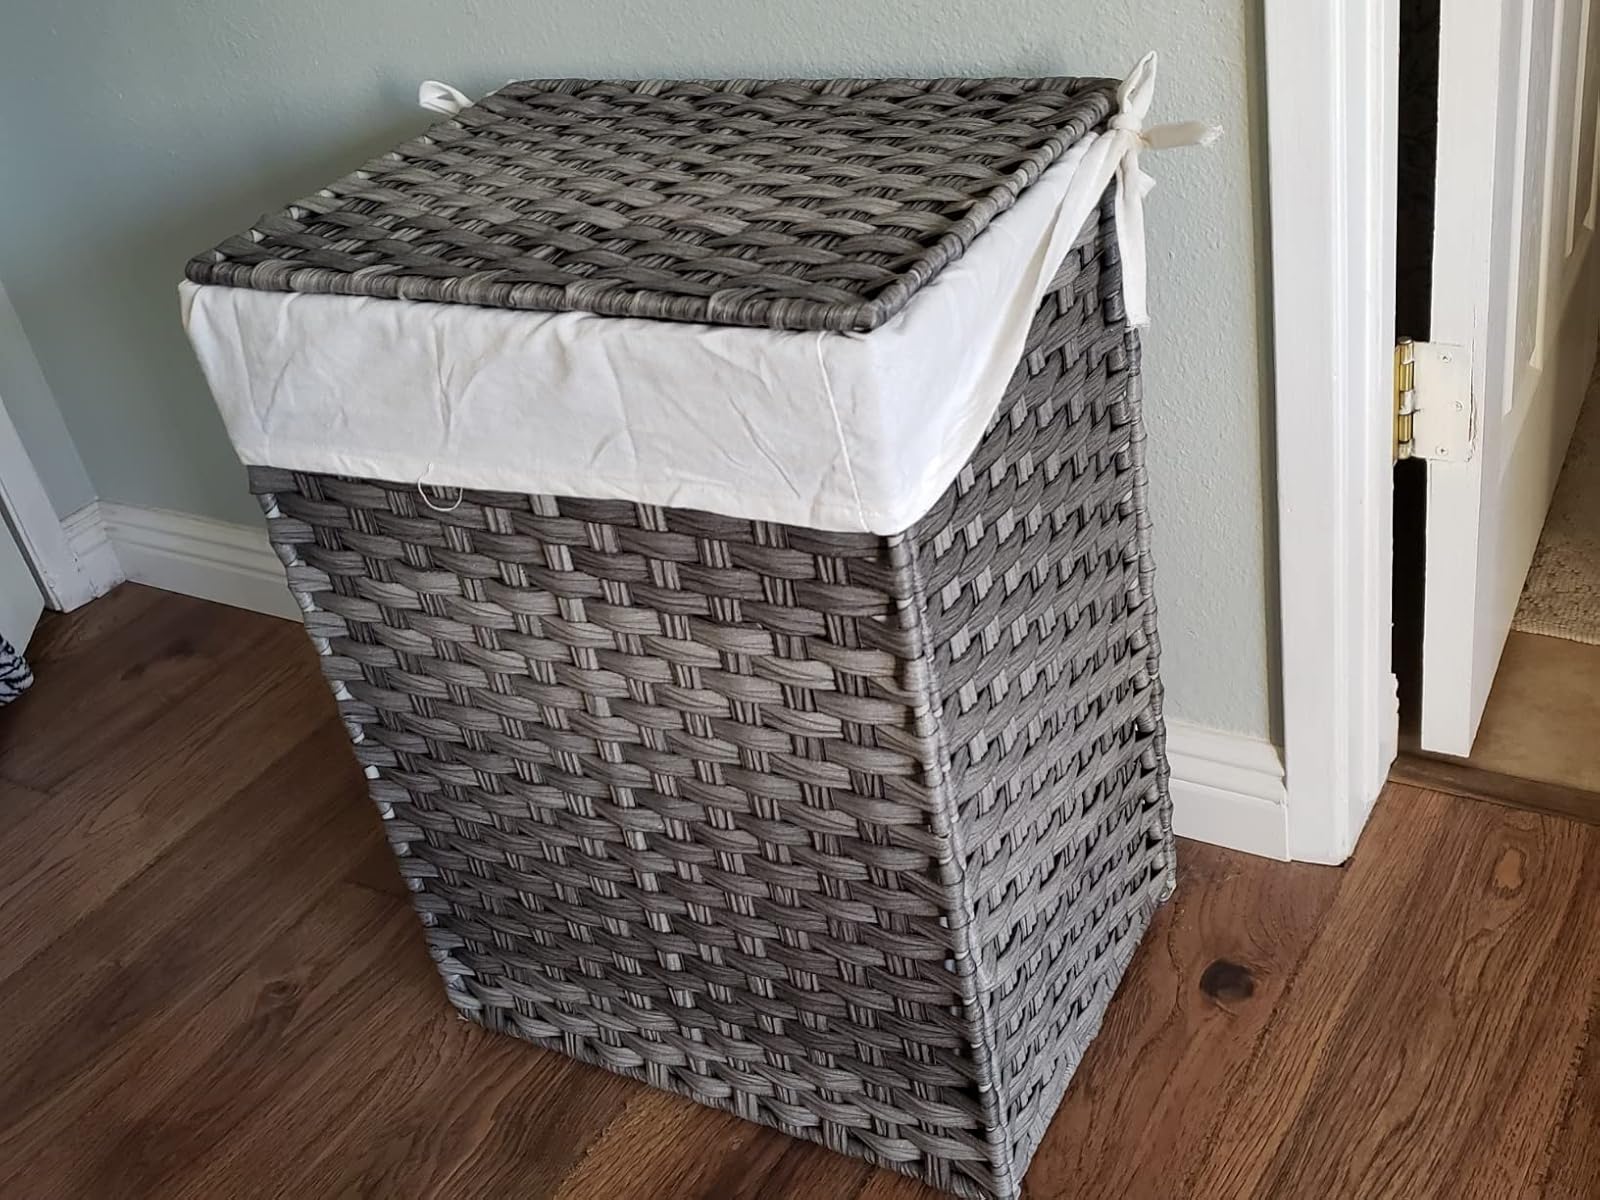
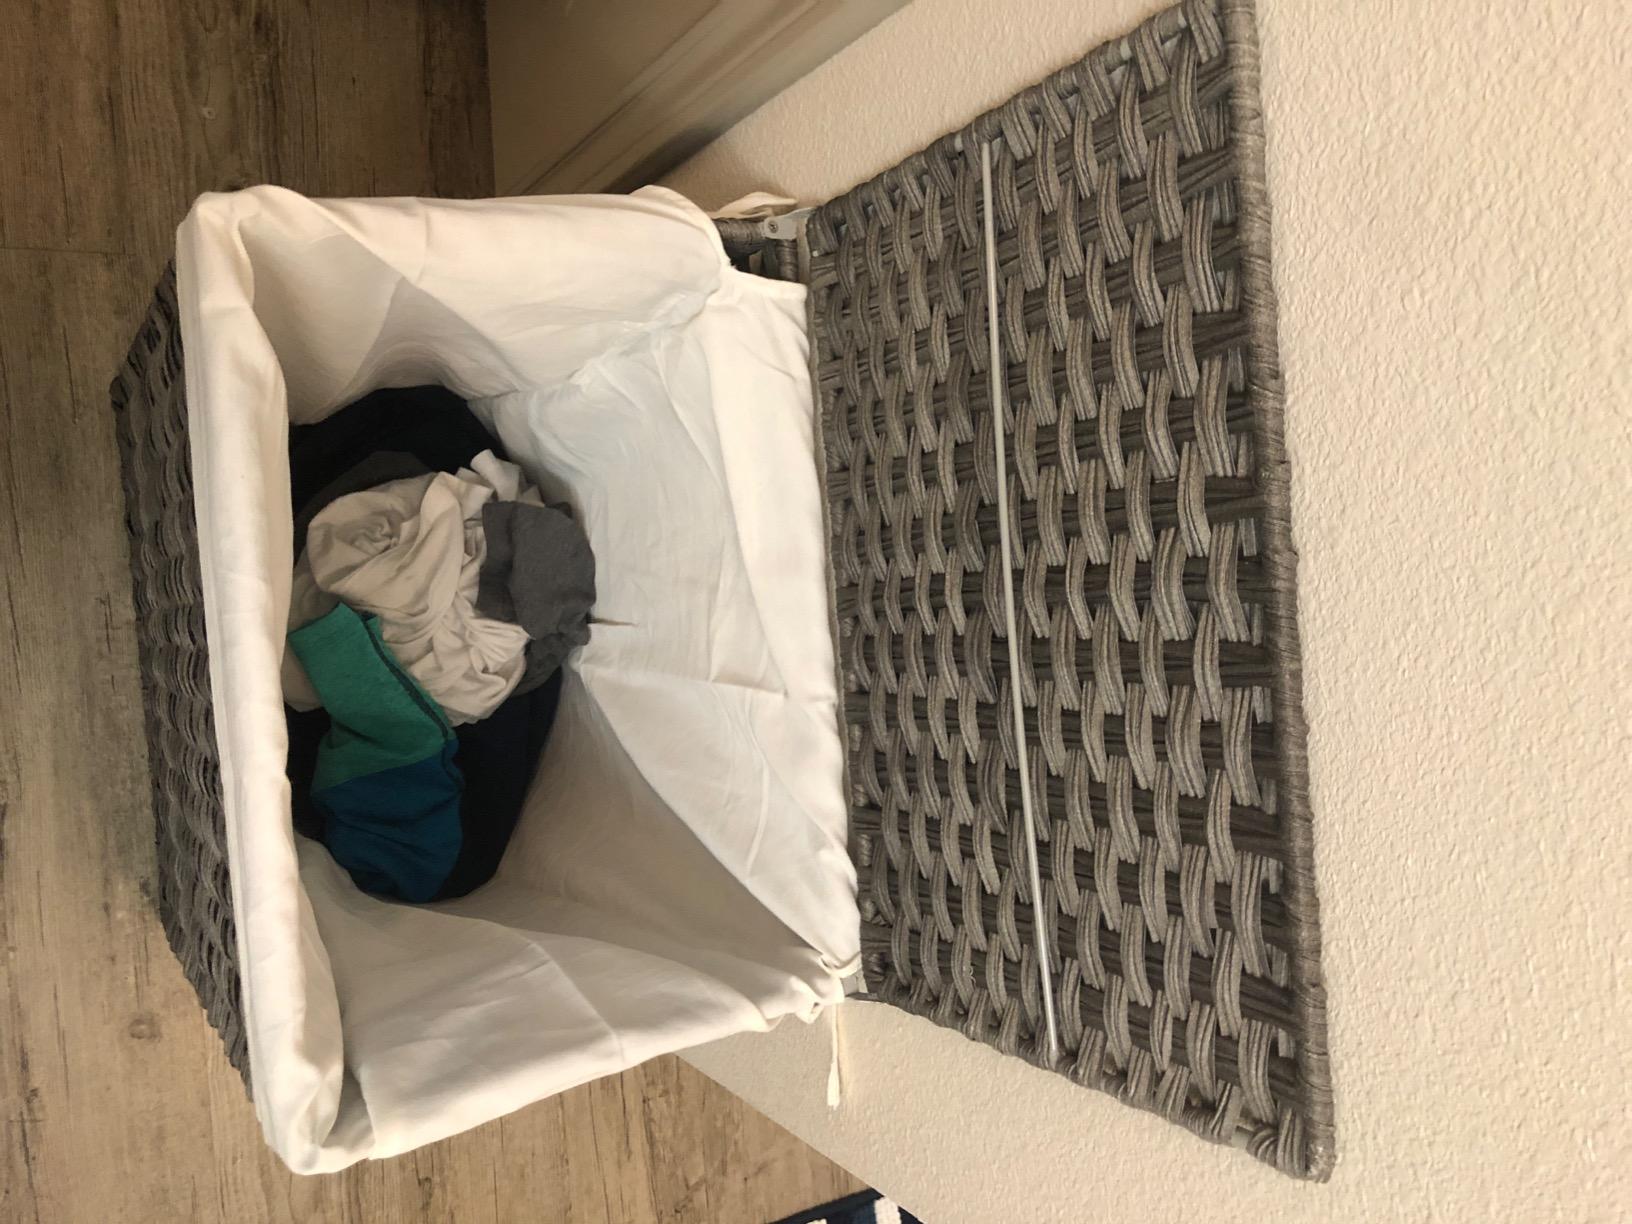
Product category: items_hamper
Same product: yes